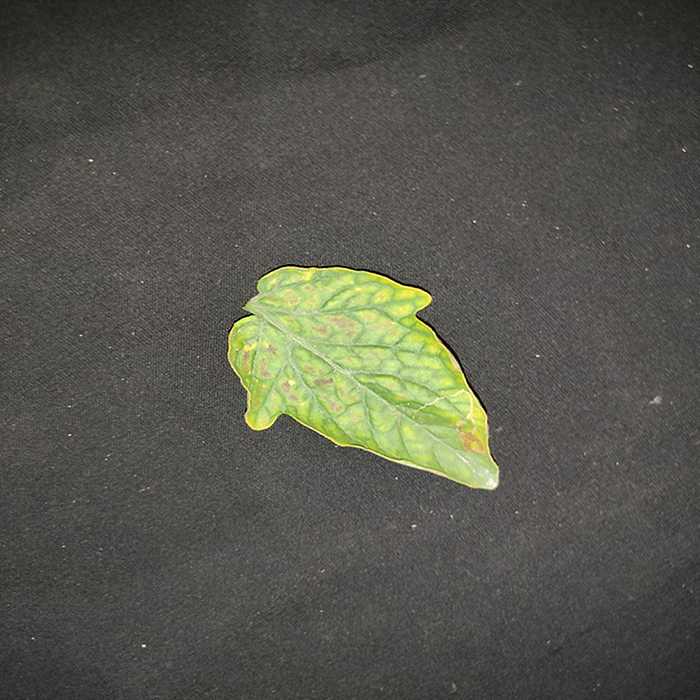
Plant: Tomato
Label: Tomato spotted wilt